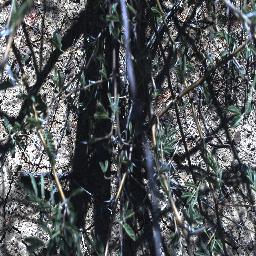
Label: prickly_acacia